Morris Edward Opler

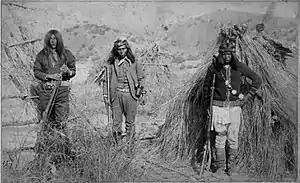
Apache Warriors

Morris Edward Opler was an anthropologist focusing on Native American and Japanese-American anthropology. After earning a bachelor's degree and a master's degree from the University at Buffalo, he received his doctorate from the University of Chicago. His dissertation, entitled "An Analysis of Mescalero and Chiricahua Apache Social Organization in the Light of Their Systems of Relationships," was presented in 1932.